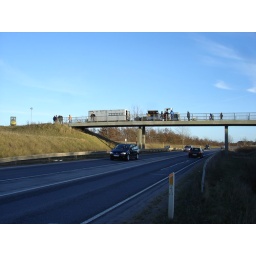
The 40 m. bridge was erected in 1986 to enable both railway and paths to cross the road.